The Scarlet Letter (1913 film)

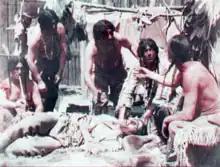
Frame from "The Scarlet Letter"

The Scarlet Letter is a 1913 silent film that was based on the 1850 novel of the same title by Nathaniel Hawthorne. It was produced by the Kinemacolor Company of America and directed by David Miles. It starred Linda Arvidson, Murdock MacQuarrie and Charles Perley.